Ferenc Gyurcsány

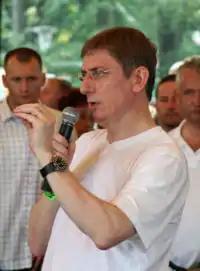
Gyurcsány at a music festival in Q&A.

In the 2010 parliamentary elections he was elected into the Parliament still as a member of MSZP, but he became more and more critical of the party's politics. Since his attempts at reforming the party failed, he left MSZP and founded a new party, the Democratic Coalition "(Demokratikus Koalíció, DK)" in October 2011. As a leader of DK, he announced that his party would support Gordon Bajnai as a candidate for prime minister in 2014.